Dunbar Douglas, 6th Earl of Selkirk

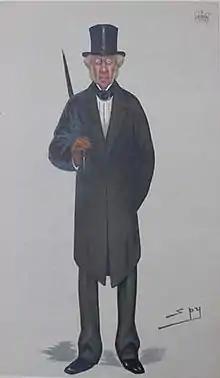

Dunbar James Douglas, 6th Earl of Selkirk FRS (22 April 1809 – 11 April 1885) was a Scottish peer.